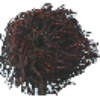
Label: rambutan